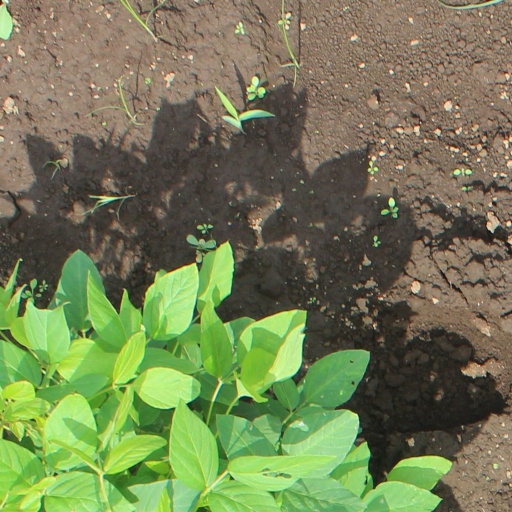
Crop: soybean